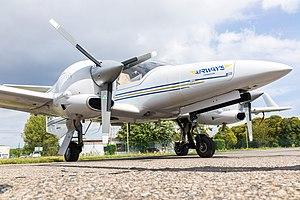
DA42 contre plongée
Airways College est une école française formant de futurs pilotes de ligne. Elle a été créée en 1987 sous l'impulsion de Michel Malecot à Agen, dans le Lot-et-Garonne. Elle est aujourd'hui présidée par Jérôme Binachon, ancien pilote de ligne Air France.